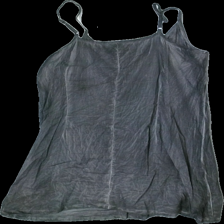
View: back
Type: Top
Category: Ladies
Brand: Cream
Colors: Grey
Material: Not Applicable
Cut: Regular
Size: XL
Season: All
Stains: Minor
Price range: <50
Recommended usage: Repair